Shakila

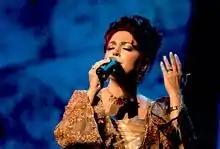
Shakila in 2017

Shakila Mohseni Sedaghat, known mononymously as Shakila (born May 3, 1962), is an Iranian singer-songwriter based in San Diego, California. She is an international artist who has performed in various languages including Persian, Kurdish, English, Turkish, Hindi and Spanish. She has won a "Persian Music Academy Award" in 2006 and a "Global Music Award" in 2015. Shakila has released over twenty albums in Persian language as well as many albums in English. She primarily sings about spirituality, love, peace, and awakening. Lyrics of her songs are inspired by Rumi and other major poets. She is also an official voting member at the Grammy Awards.